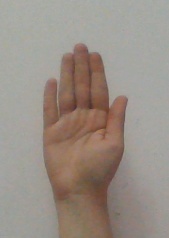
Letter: seen